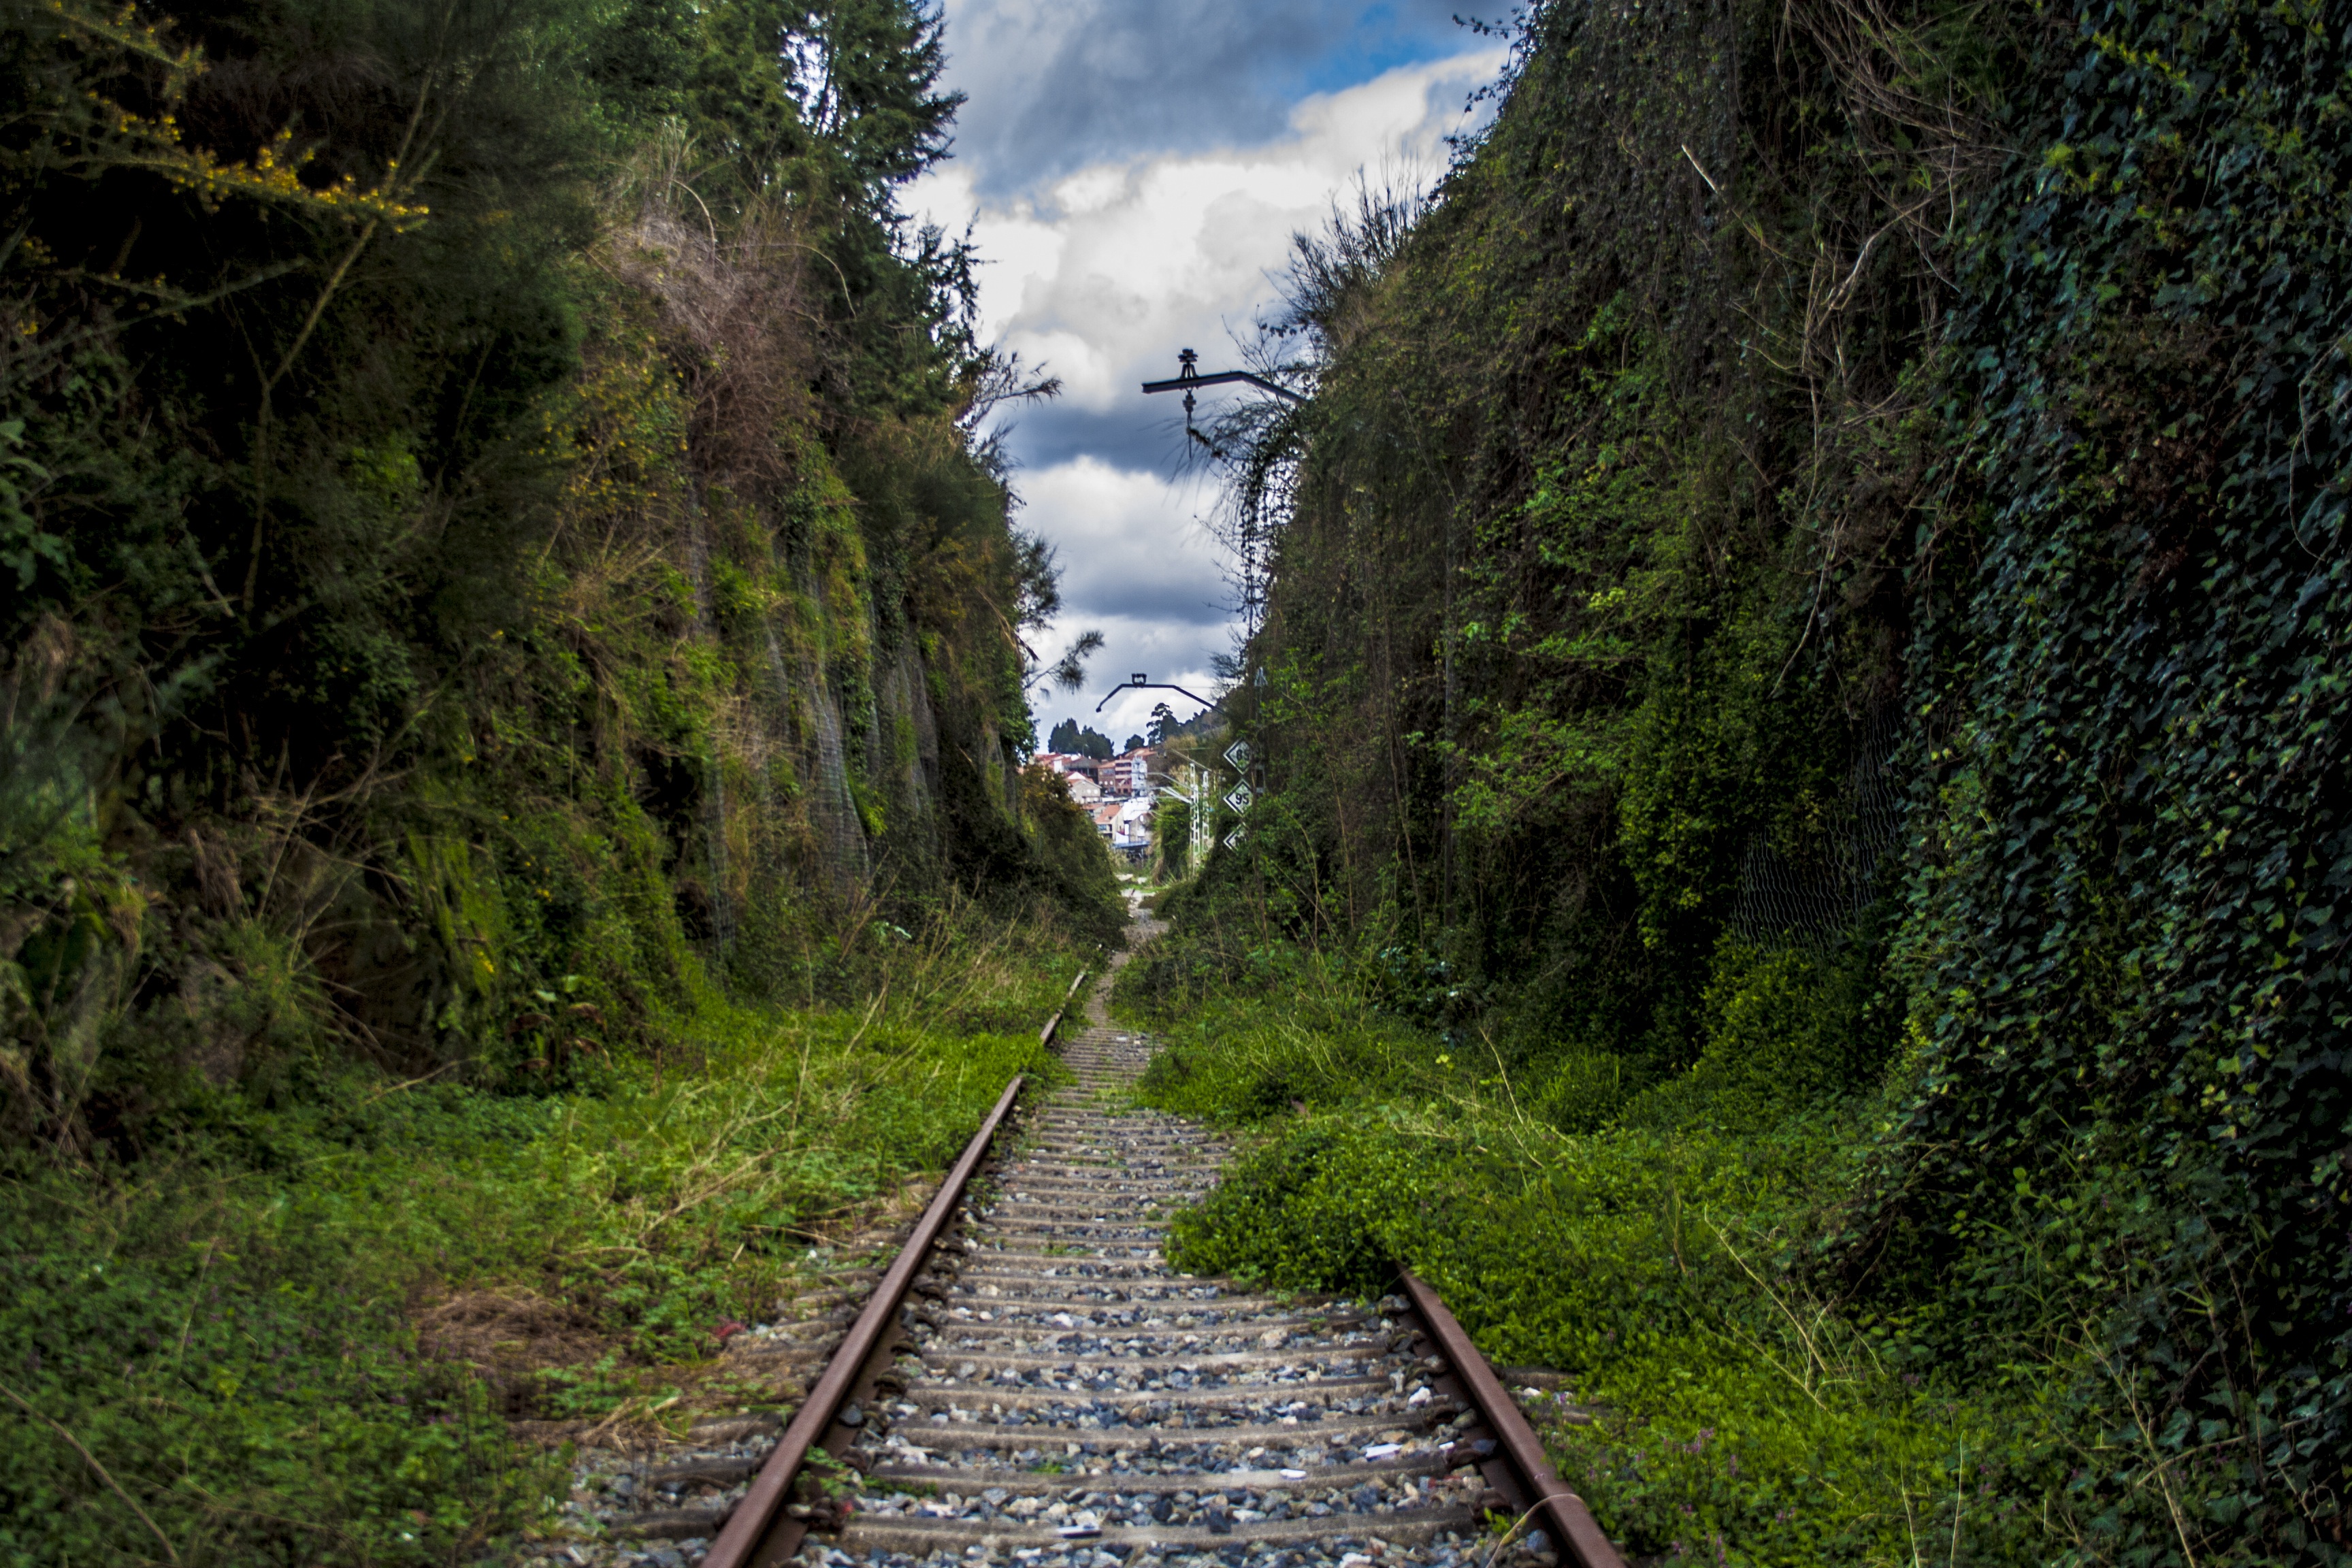
forest, mountain, track, railway, trail, train, valley, transport, highland, rails, ravine, galicia, train tracks, invaded, mountain pass, rolling stock, geological phenomenon